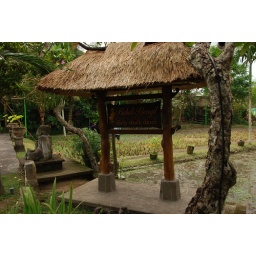
dirty duck (bebek bengil) resto in ubud